Cowdenbeath

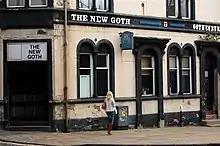
The Goth Public House (previously Gothenburg House)

The expansive 'Public Park' is towards the north of the town. It was established in 1910, and formally opened in 1911. The venture was largely funded by the Gothenburg Public House Society, which donated over £7,000 to the initiative.